Gordon Mackenzie

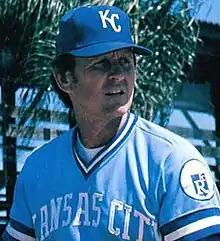
MacKenzie in 1980

Henry Gordon Mackenzie (July 9, 1937 – August 12, 2014) was an American professional baseball player, manager, coach and scout. He appeared in 11 Major League games played during the final weeks of the season for the Kansas City Athletics, but collected only three singles and one base on balls in 25 plate appearances and never returned to the big leagues as a player.